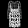
Label: Dress